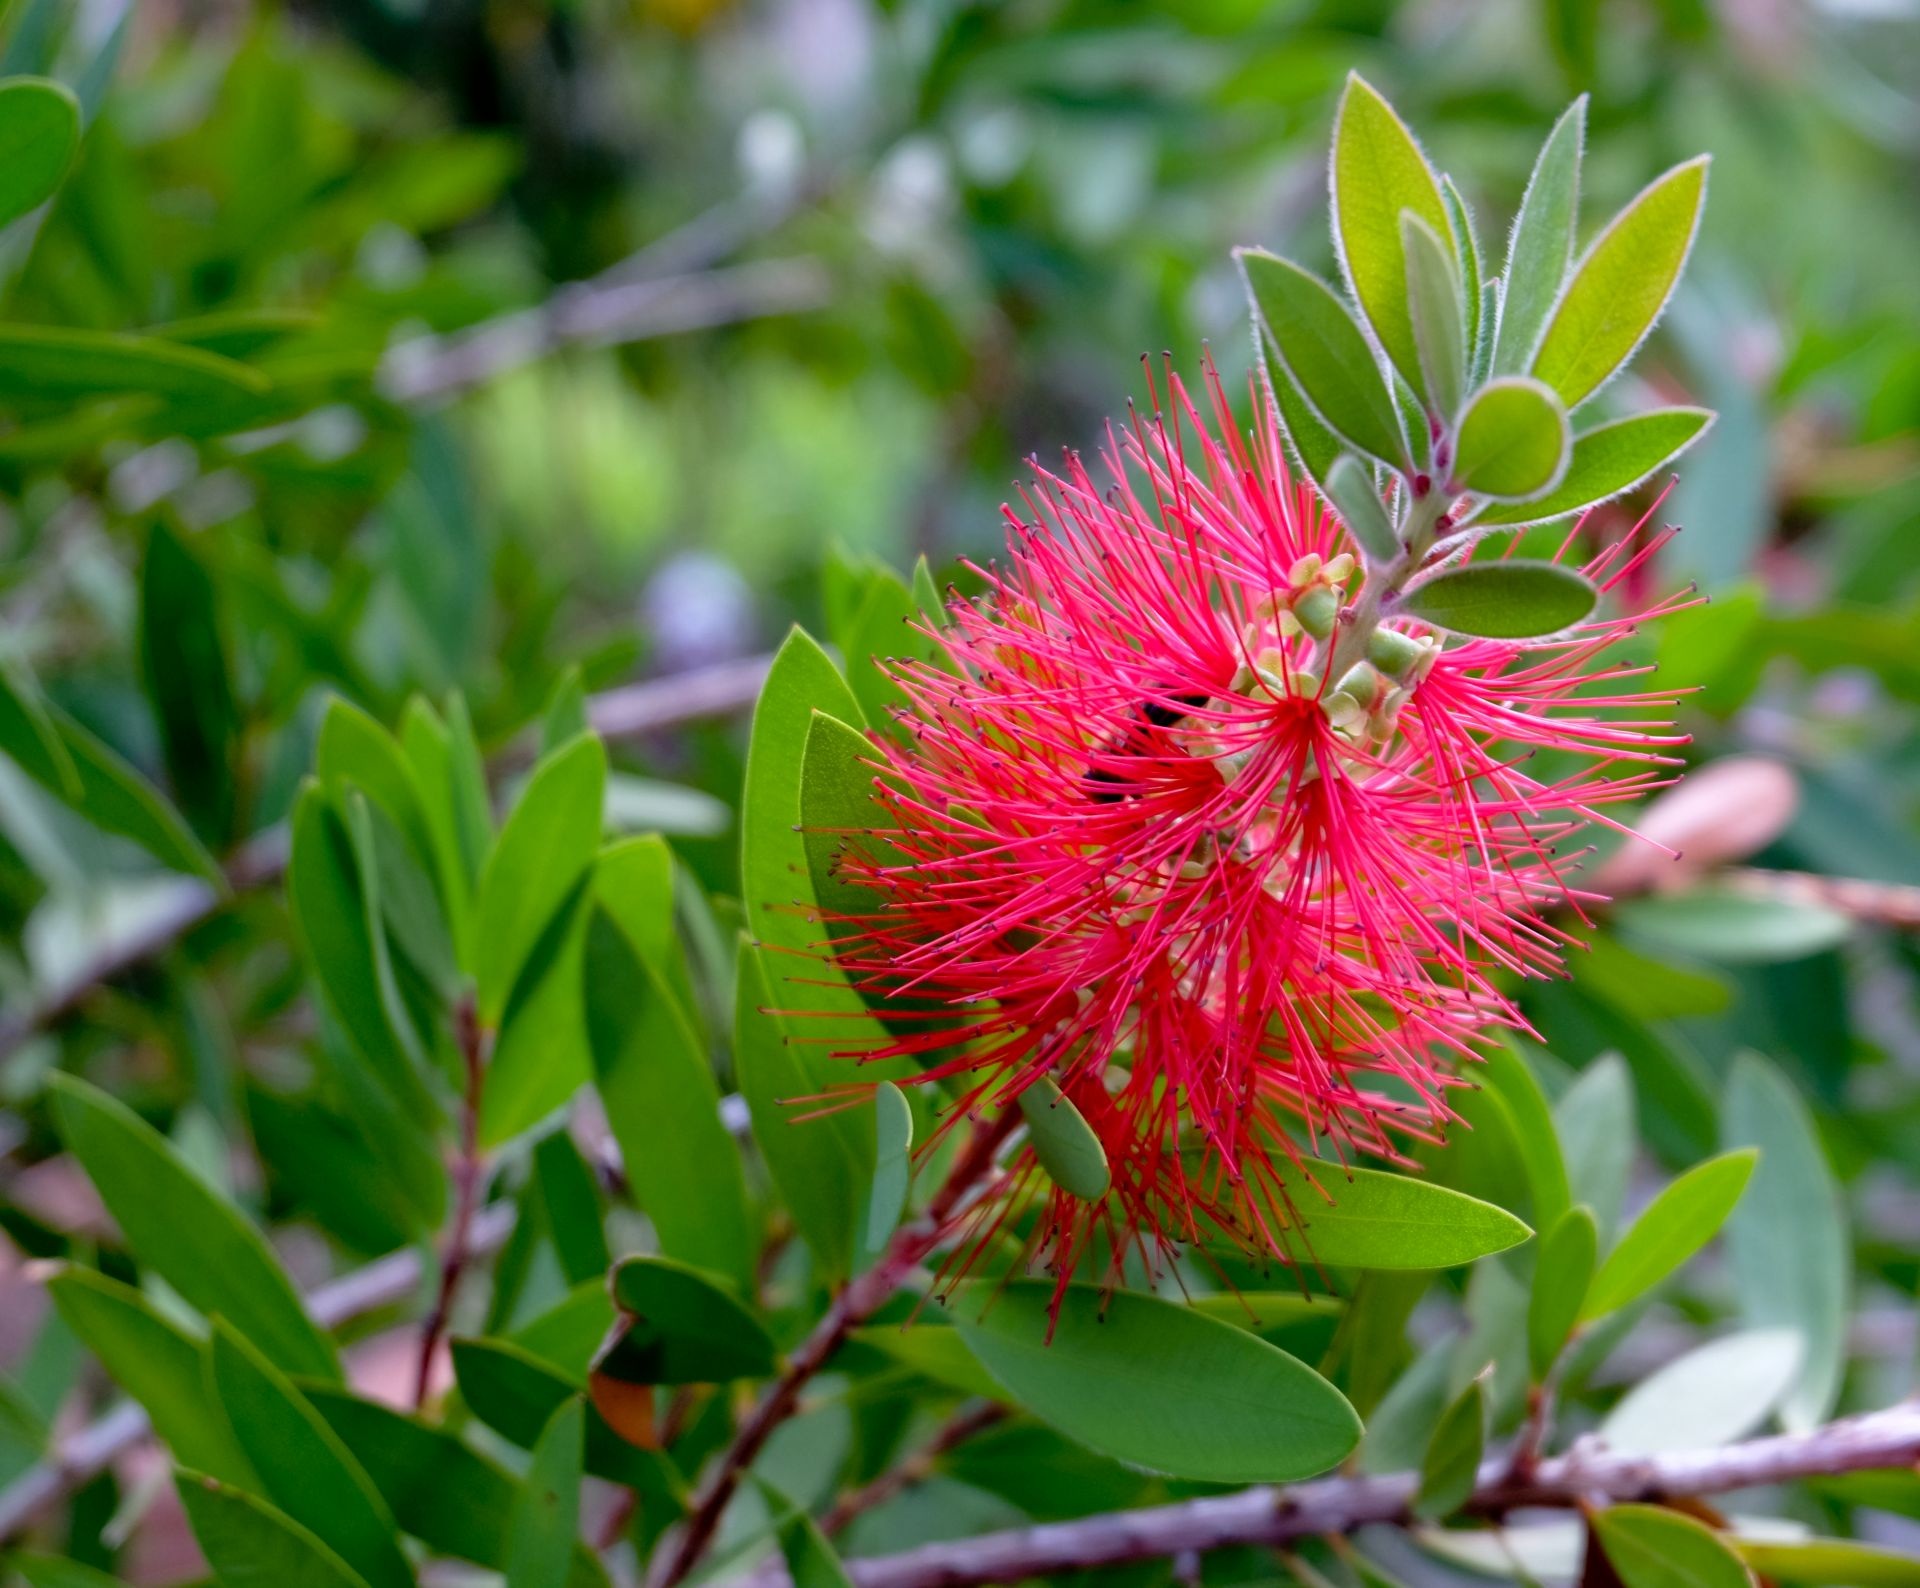
nature, blossom, plant, flower, bloom, brush, red, produce, botany, flora, wildflower, bottles, shrub, macro photography, flowering plant, bottlebrush, brush flower, callistemon citrinus, land plant